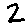
Label: 2